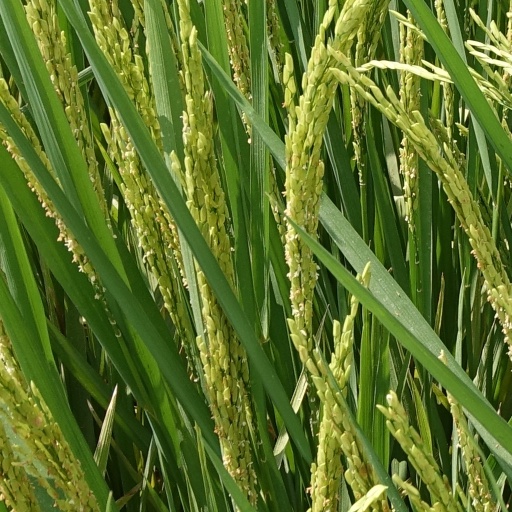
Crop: rice